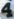
Number: 4